Socialist realism in Poland

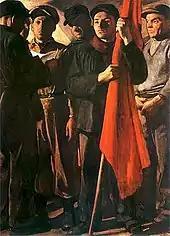
"Manifesto" by Wojciech Weiss, 1950

Socialist realism in Polish art was confined to portraits of party leaders and various depictions of muscular labourers and battle scenes, with special attention paid to popular taste. Formally inspired by Neoclassicism as well as the local folk art, socrealism served strictly political and pro-Soviet propaganda purposes; however, its most notable artists, such as Wojciech Weiss and Włodzimierz Zakrzewski were educated before Stalinism and inadvertently adhered to traditional Western techniques and technologies. Some of the most blatantly socrealist paintings were: "Pass-on the brick" ("Podaj cegłę") pictured here, by Aleksander Kobzdej, and "Thank you tractor operator" ("Podziękowanie traktorzyście") pictured here, as well as "Comrade Bierut among labourers" ("Towarzysz Bierut wśród robotników") by Helena and Juliusz Krajewski.